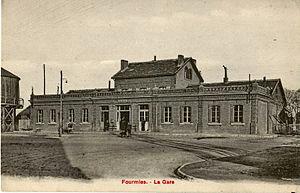
Carte postale ancienne éditée par Bréger
Fourmies est une commune française située dans le département du Nord, en région Hauts-de-France.
La gare de Fourmies est une gare ferroviaire française située sur le territoire de la commune de Fourmies dans le département du Nord, en région Hauts-de-France.